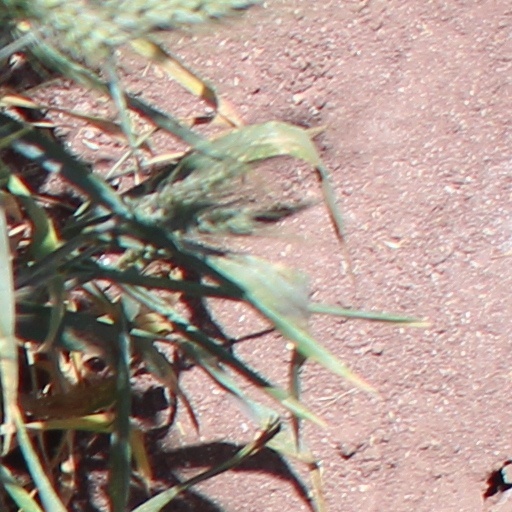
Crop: wheat